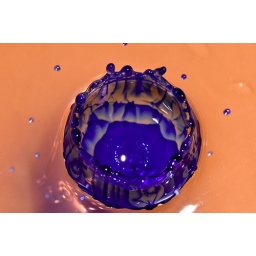
Blue drop in orange water